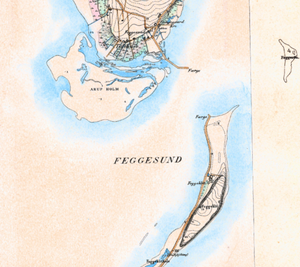
Færgegårde i Danmark / Historie / 1700-tallet / Mors
Feggesund færgested i 1800-tallet.
En færgegård var i tiden inden moderne skibsfartsforbindelser og broforbindelser en ejendom i tilknytning til et anerkendt overfartsssted, hvortil der hører forpligtelse til og privilegium på at færge folk over, hvor den rejsende kunne opholde sig under afventen på overfarten. Sådanne ejendomme var oftest tillige forbundet med ret til krohold. I alt fandtes omkring et halvt hundrede færgesteder, da udviklingen kulminerede.